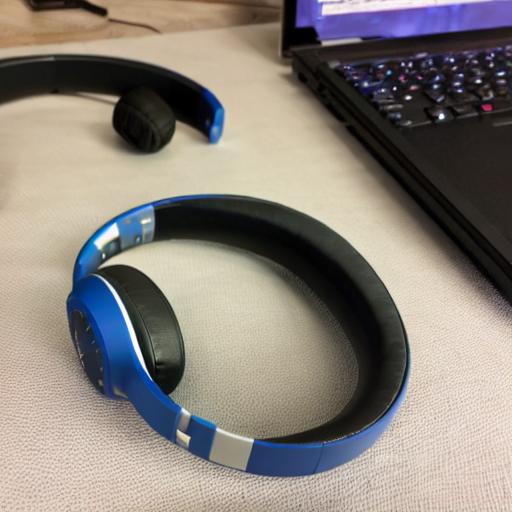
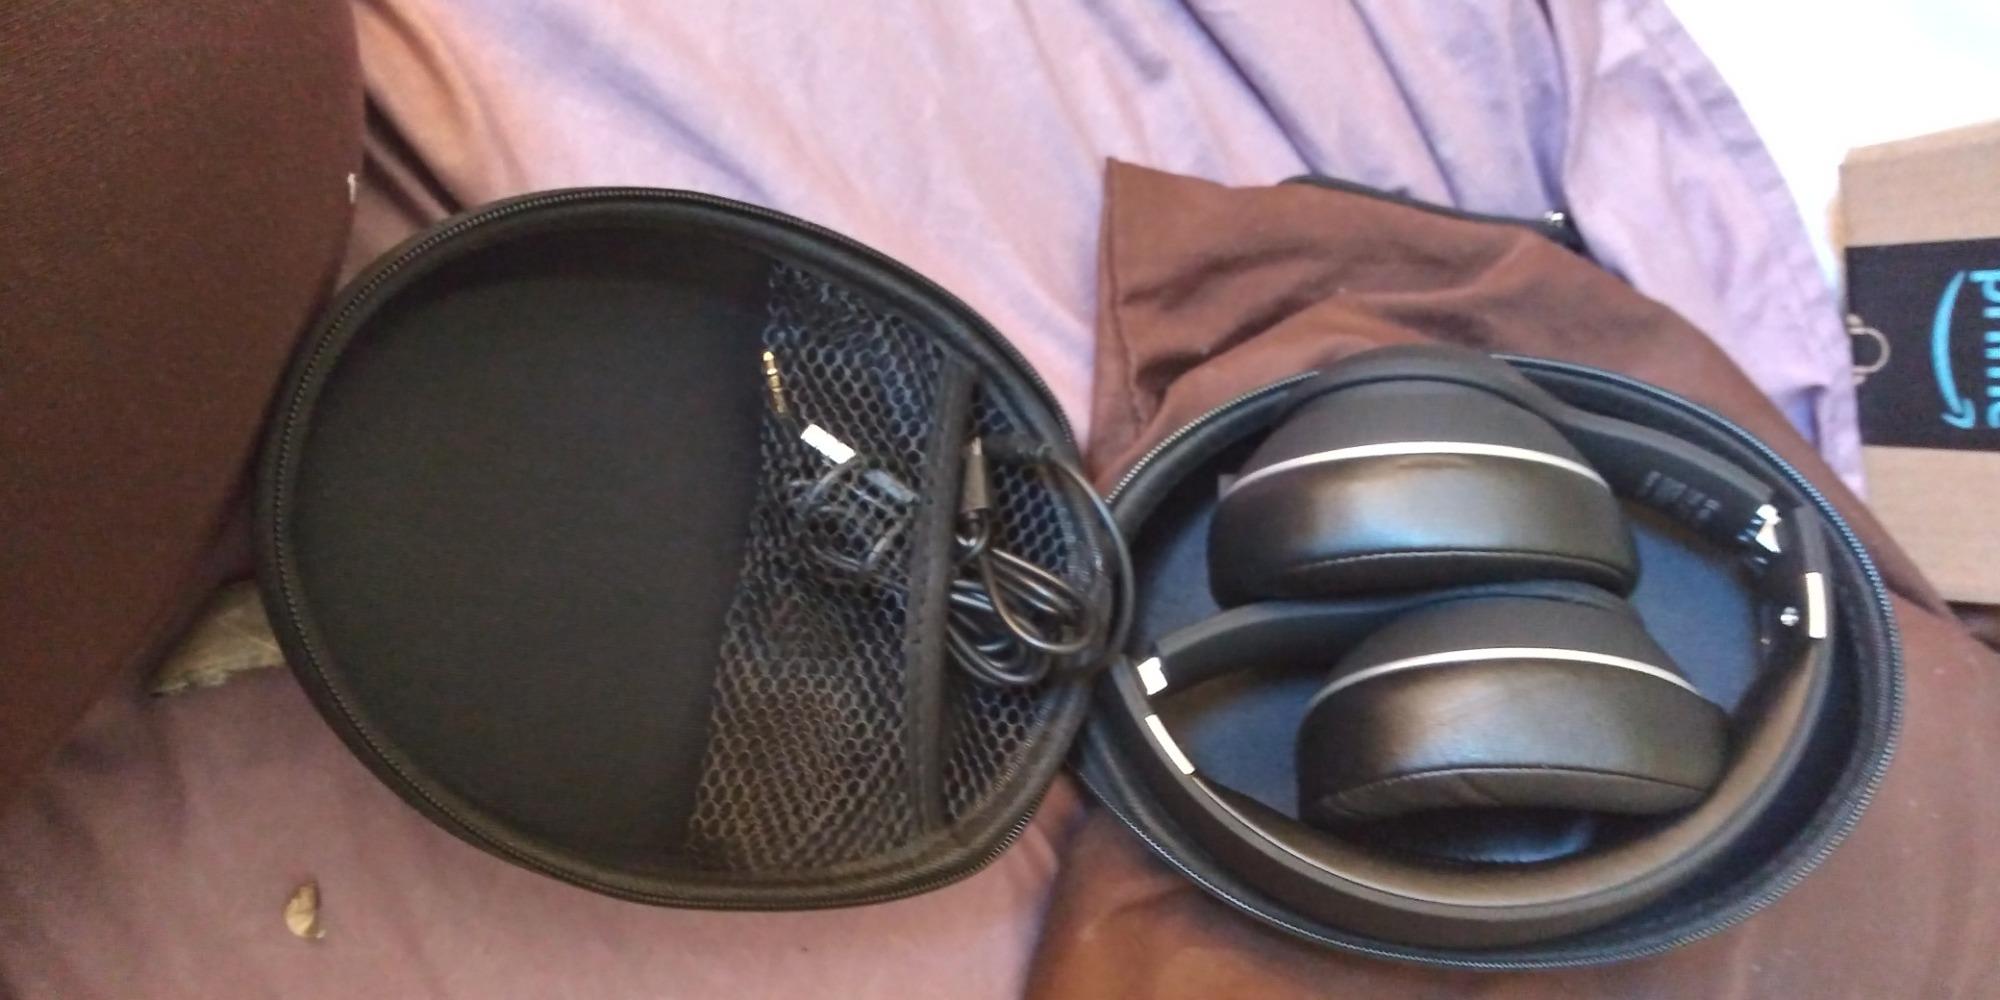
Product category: headphones
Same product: no